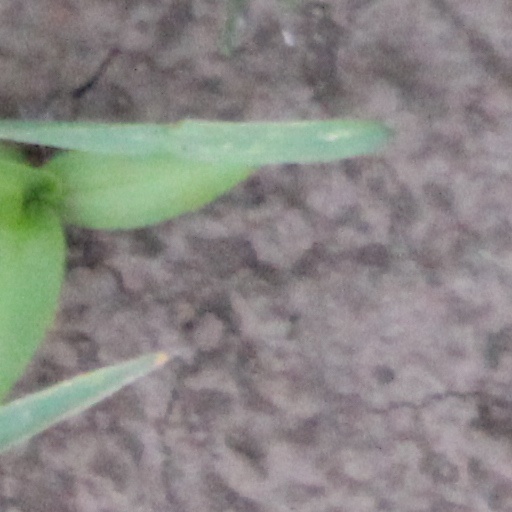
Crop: wheat